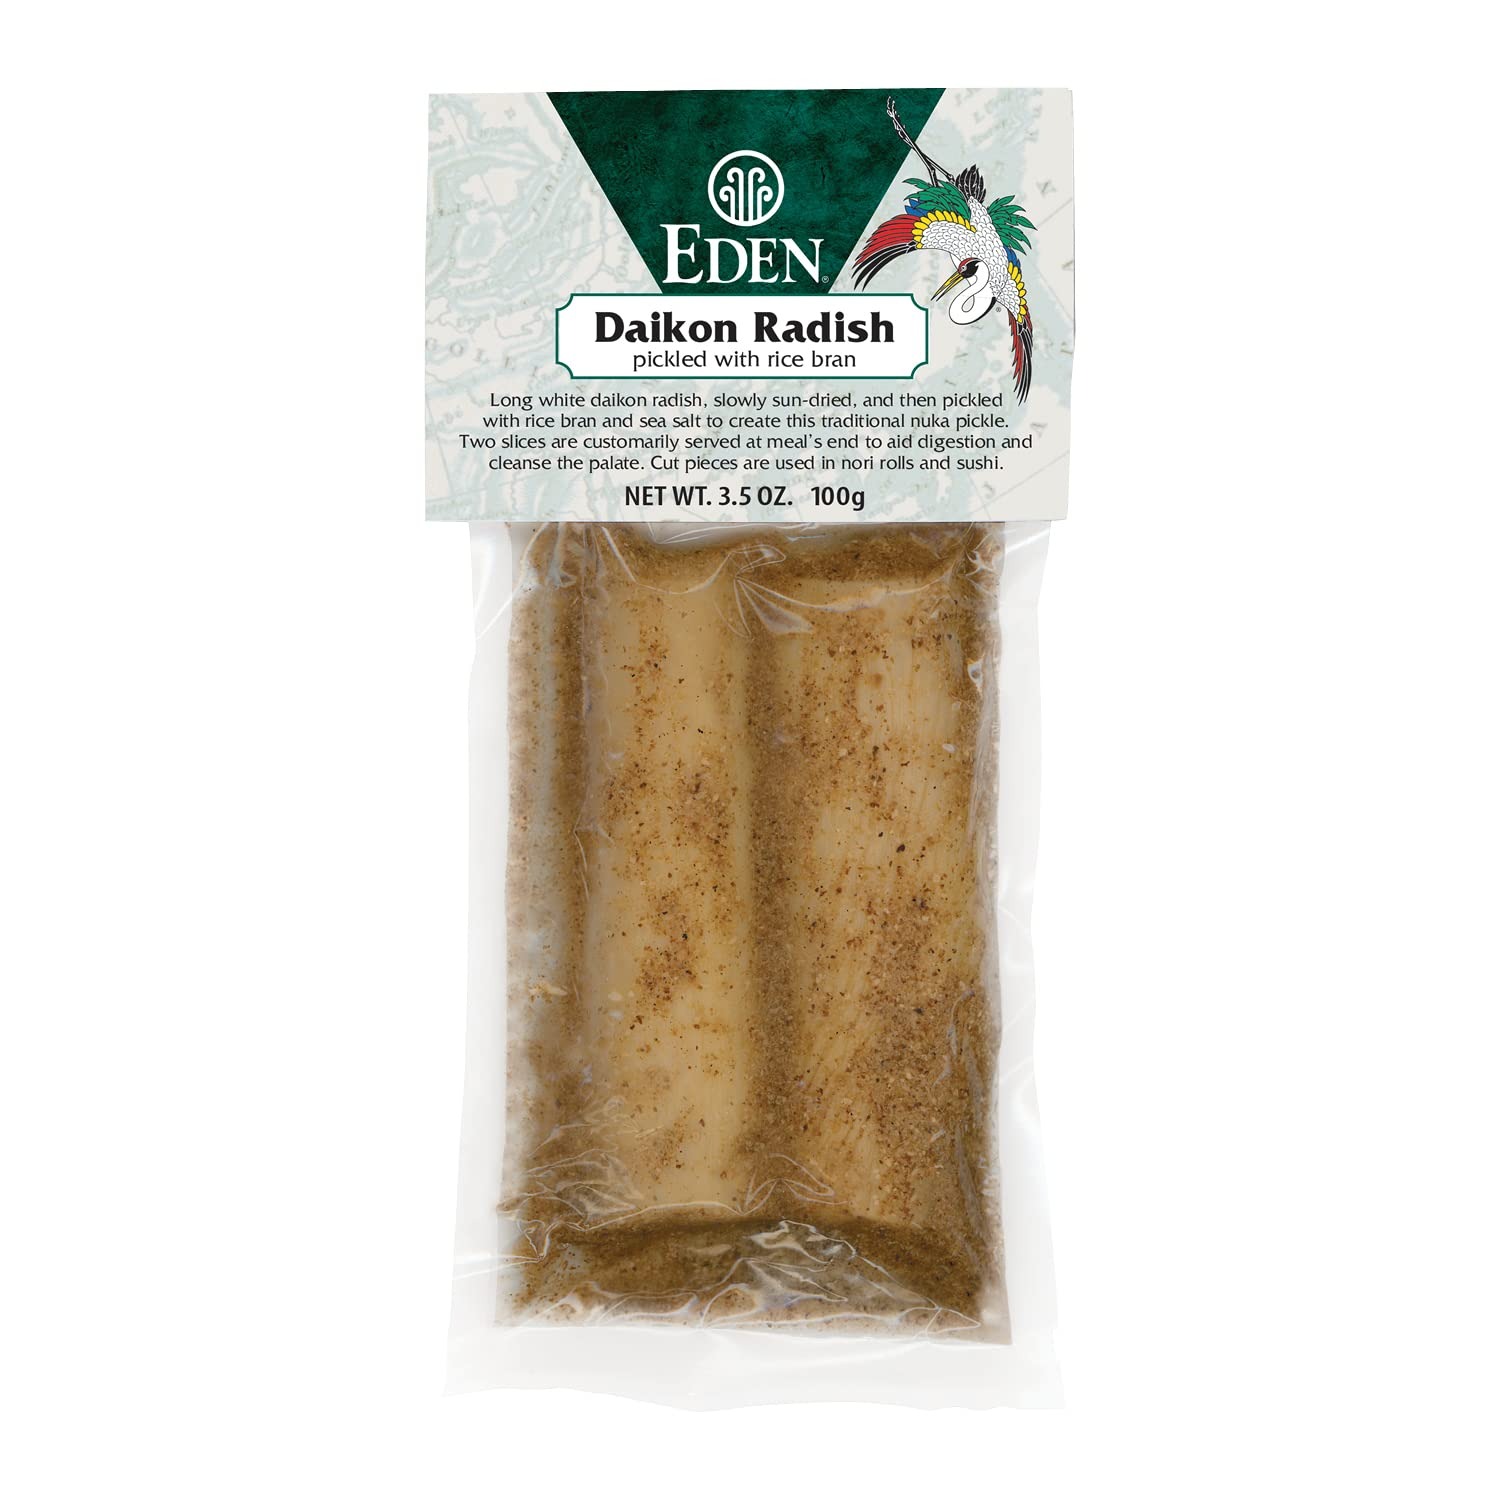
Item Name: Eden Pickled Daikon Radish, Takuan-Zuke, Rice Bran and Salt Pickled, Nuka-Zuke, Traditionally Made in Japan, No-MSG, All Natural Ingredients, 3.5 oz
Bullet Point 1: Eden Pickled Daikon Radish is made using traditional methods dating back centuries.
Bullet Point 2: Eden Pickled Daikon Radish is made using traditional methods dating back centuries.
Bullet Point 3: Traditionally pickled with rice bran (nuka) and sea salt.
Bullet Point 4: Pickled vegetables are highly regarded as nutritious digestive aids.
Bullet Point 5: The history of the daikon pickle dates back to the seventeenth century where legend credits the Buddhist priest Takuan as being the first to pickle whole daikon in rice bran and sea salt.
Bullet Point 6: Eden Foods is a principled natural food company, est. 1968. Healthy soil, long-term organic, non-GMO, skilled growers and handlers; the reliable alternative to commercial food. Uncompromised, pure, most delicious nutrient rich food.
Product Description: Eden Pickled Daikon Radish is made using traditional methods dating back centuries. Known as Takuan-Zuke in Japan, the long white winter daikon are washed and sun dried for at least two weeks until they become dehydrated and flexible, concentrating the sweetness of the radish. The daikon is then separated from its dried leaves and placed in huge wooden barrels with layers of rice bran and sea salt where they are left to pickle for months. When ready, the radishes are removed, sliced, and packaged with a small amount of rice bran still covering the pickles. Rice bran, or ‘nuka’ is the outer coating of brown rice that is removed during the processes of polishing white rice. The bran layer is where most of the phytonutrients and oils are located which enriches the daikon during pickling. Pickled vegetables are highly regarded as nutritious digestive aids. Diastase, an enzyme produced during fermentation is believed to stimulate healthy appetite and digestion especially of carbohydrate foods such as grains. Additionally, lactobacillus, a probiotic found in pickled daikon also helps in digestion and maintenance of human well-being. The history of the daikon pickle dates back to the seventeenth century where legend credits the Buddhist priest Takuan as being the first to pickle whole daikon in rice bran and sea salt. Today, Takuan-Zuke bear his name in honor of his prized invention. In Zen Monasteries, the meditative ‘Oryoki’ dinner concludes with a piece of daikon radish being rubbed around the interior surface of your eating bowls with chopsticks along with warm water to clean them. Once the piece of radish and water have reasonably cleaned the bowls, the water is consumed and the pickle finally eaten. Nothing is wasted. Traditionally made Eden Pickled Daikon has a yellow to tan color, with crisp texture and tart flavor. No sugars, synthetic dyes or chemicals are used in their production.
Value: 3.5
Unit: Ounce

Price: 7.49